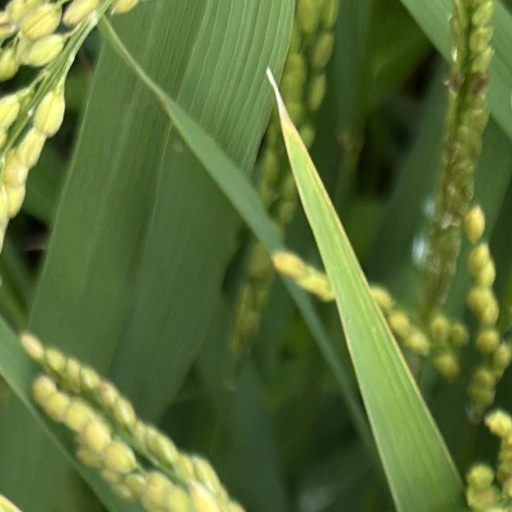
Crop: rice